Gunn High School

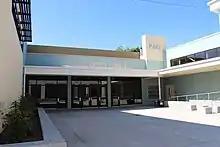
Spangenberg Theater

In 2012, the Robotics Team won the National FRC Championship Excellence in Design Award (3D Animation) sponsored by Autodesk. GRT is the only team that has won a total of three Animation awards in the history of FIRST.